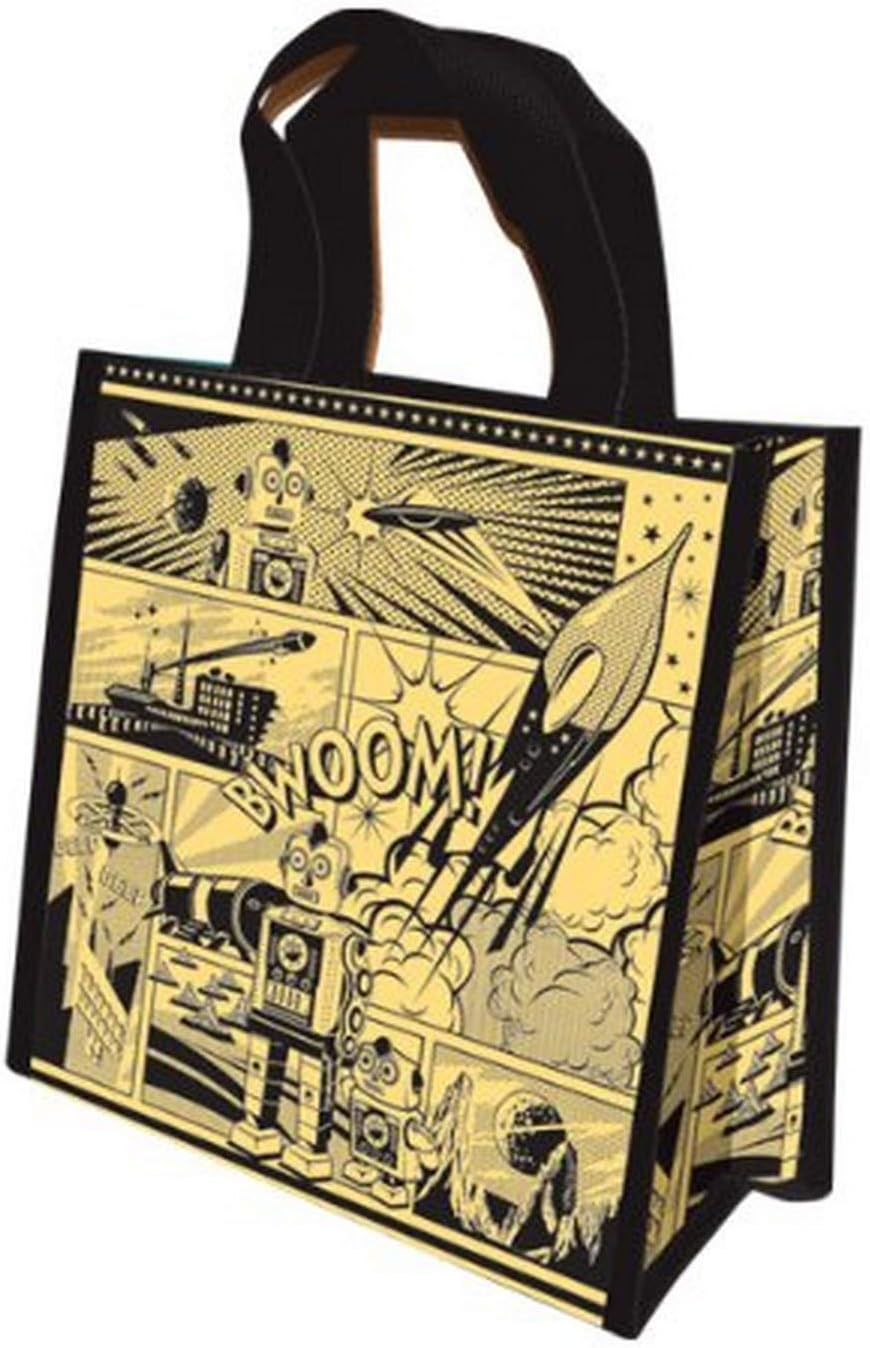
Coelacanth Lunch Bag, Retro Comic
Category: Amazon Home
This lunch bag with bright colors and fun retro comic graphics from Coelacanth is perfect for school, office, beach and travel. Soft-Grip handles make transporting easy and comfortable. Size : 8.5 x 8.5 x 4.5 inches. Made from 100% recyclable Polyethylene.
Features: Great lunch bag size / perfect to use as a gift bag | Easy storage & comfortable nylon handles | Lightweight | Durable | Easy to clean